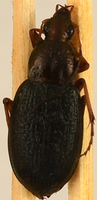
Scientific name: Chlaenius aestivus
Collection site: Smithsonian Conservation Biology Institute NEON (SCBI), plot SCBI_008